Question: Please indicate a possible affordance area of the beat_drum that can be used for beating
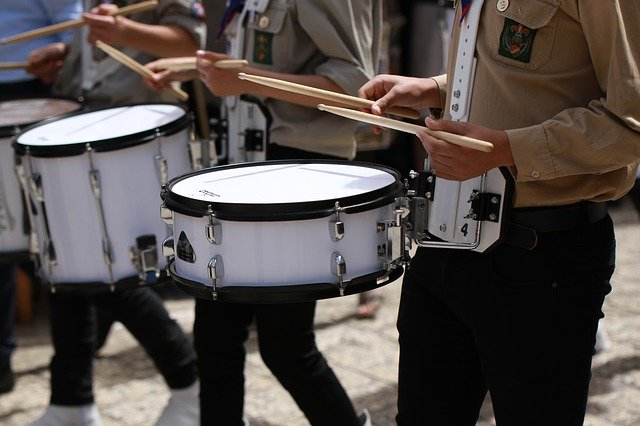
Answer: [156.5, 161.5, 400.5, 223.5]